John Richard Robinson

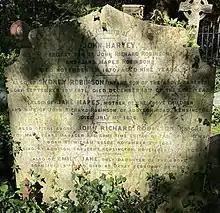
Family grave of Sir John Richard Robinson in Highgate Cemetery

On 30 November 1903, Robinson died of 'cardiac failure and congestion of the lungs' in his home at 4 Addison Crescent, West Kensington, London. The news of his death was reported widely within the British press. Robinson was buried on the eastern side of Highgate Cemetery together with his wife, and their three children.